Development of the Chinese Nationalist air force (1937–1945)

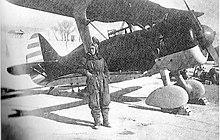
Xu Jixiang of the 17th PS, 5th PG, fought against all odds in the debut dogfight against the A6M Zero-fighter, shown here with an I-15bis,

During the civil war between the nationalist faction and the communist faction, the air force had been actively supporting the nationalist army and other pro-nationalist troops on the ground, particularly during the final encirclement campaign against the communist stronghold.